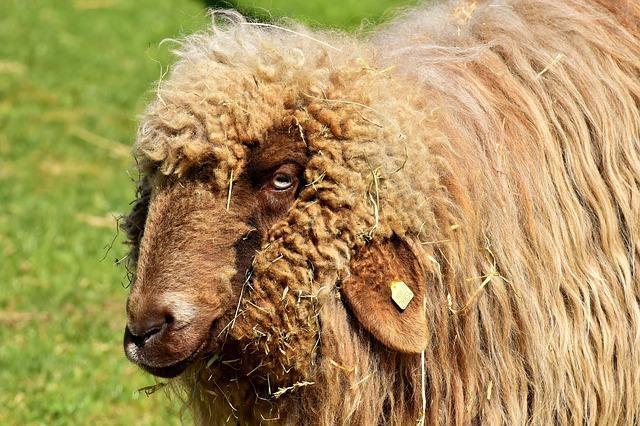
sheep